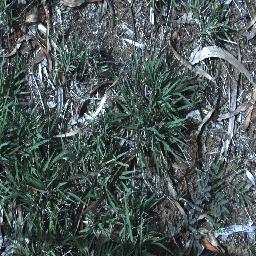
Label: negative